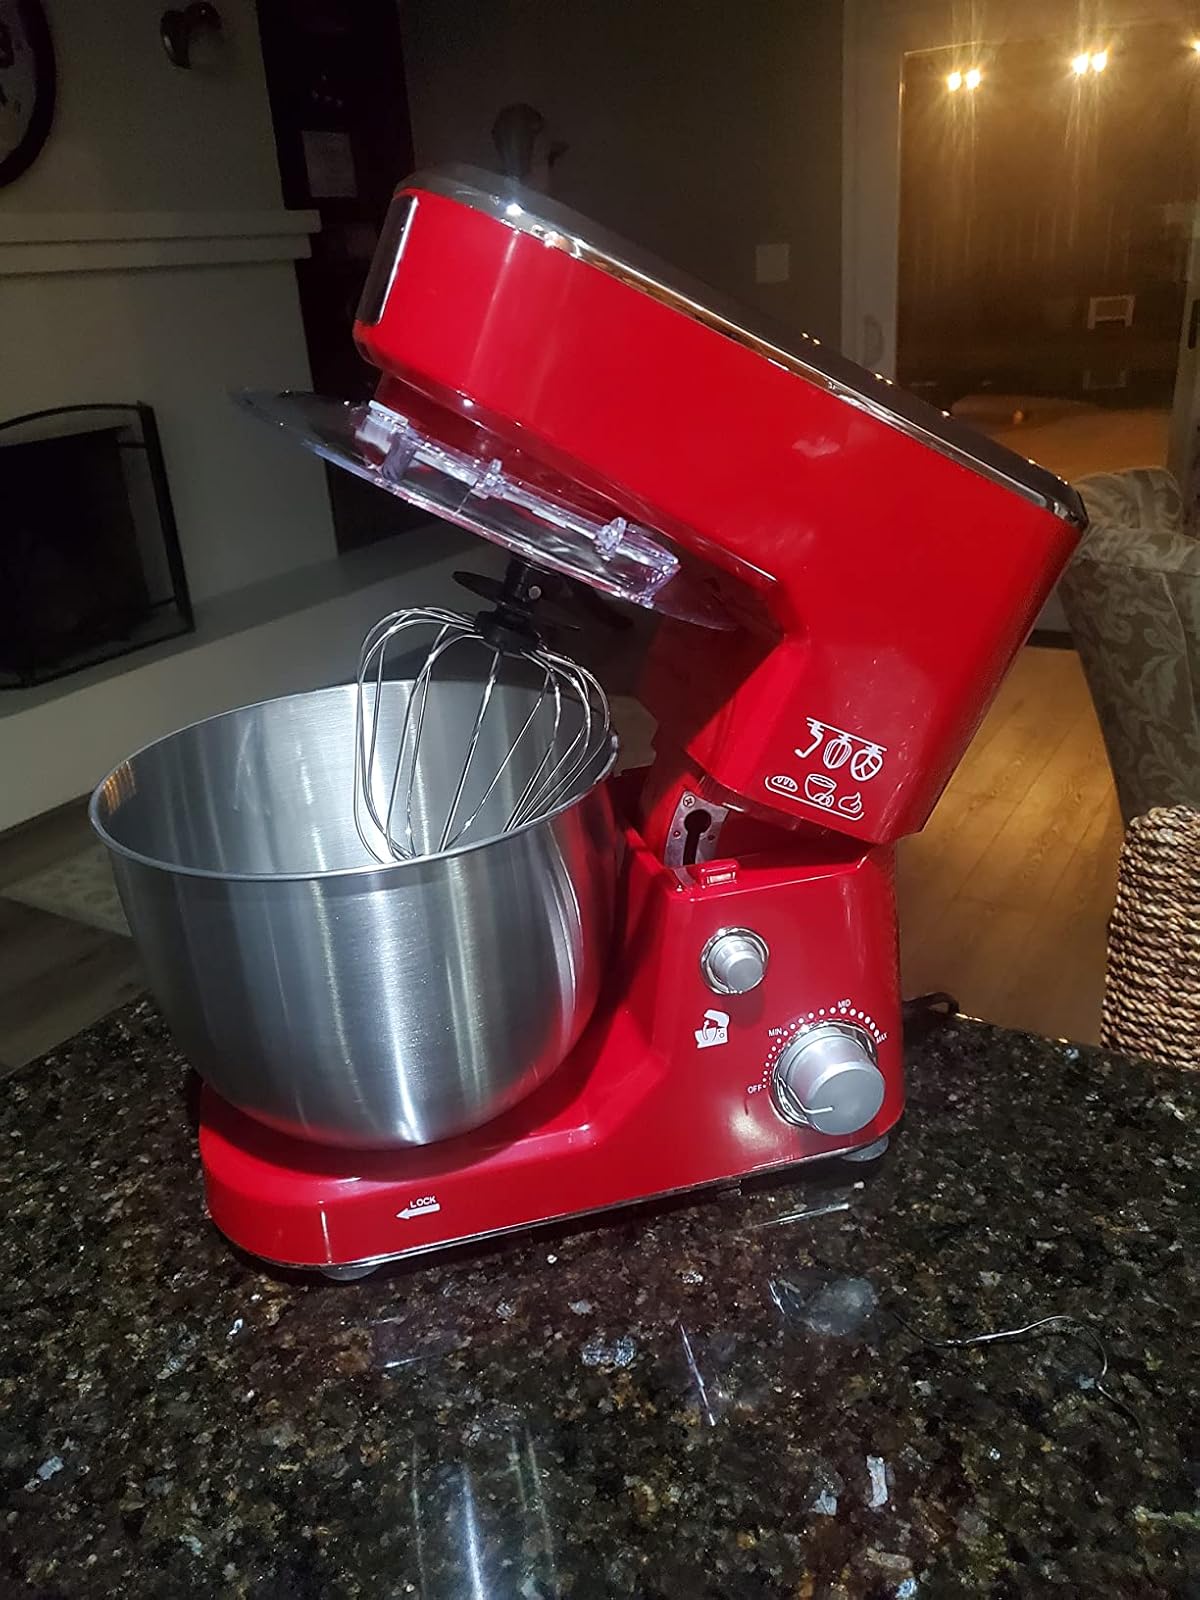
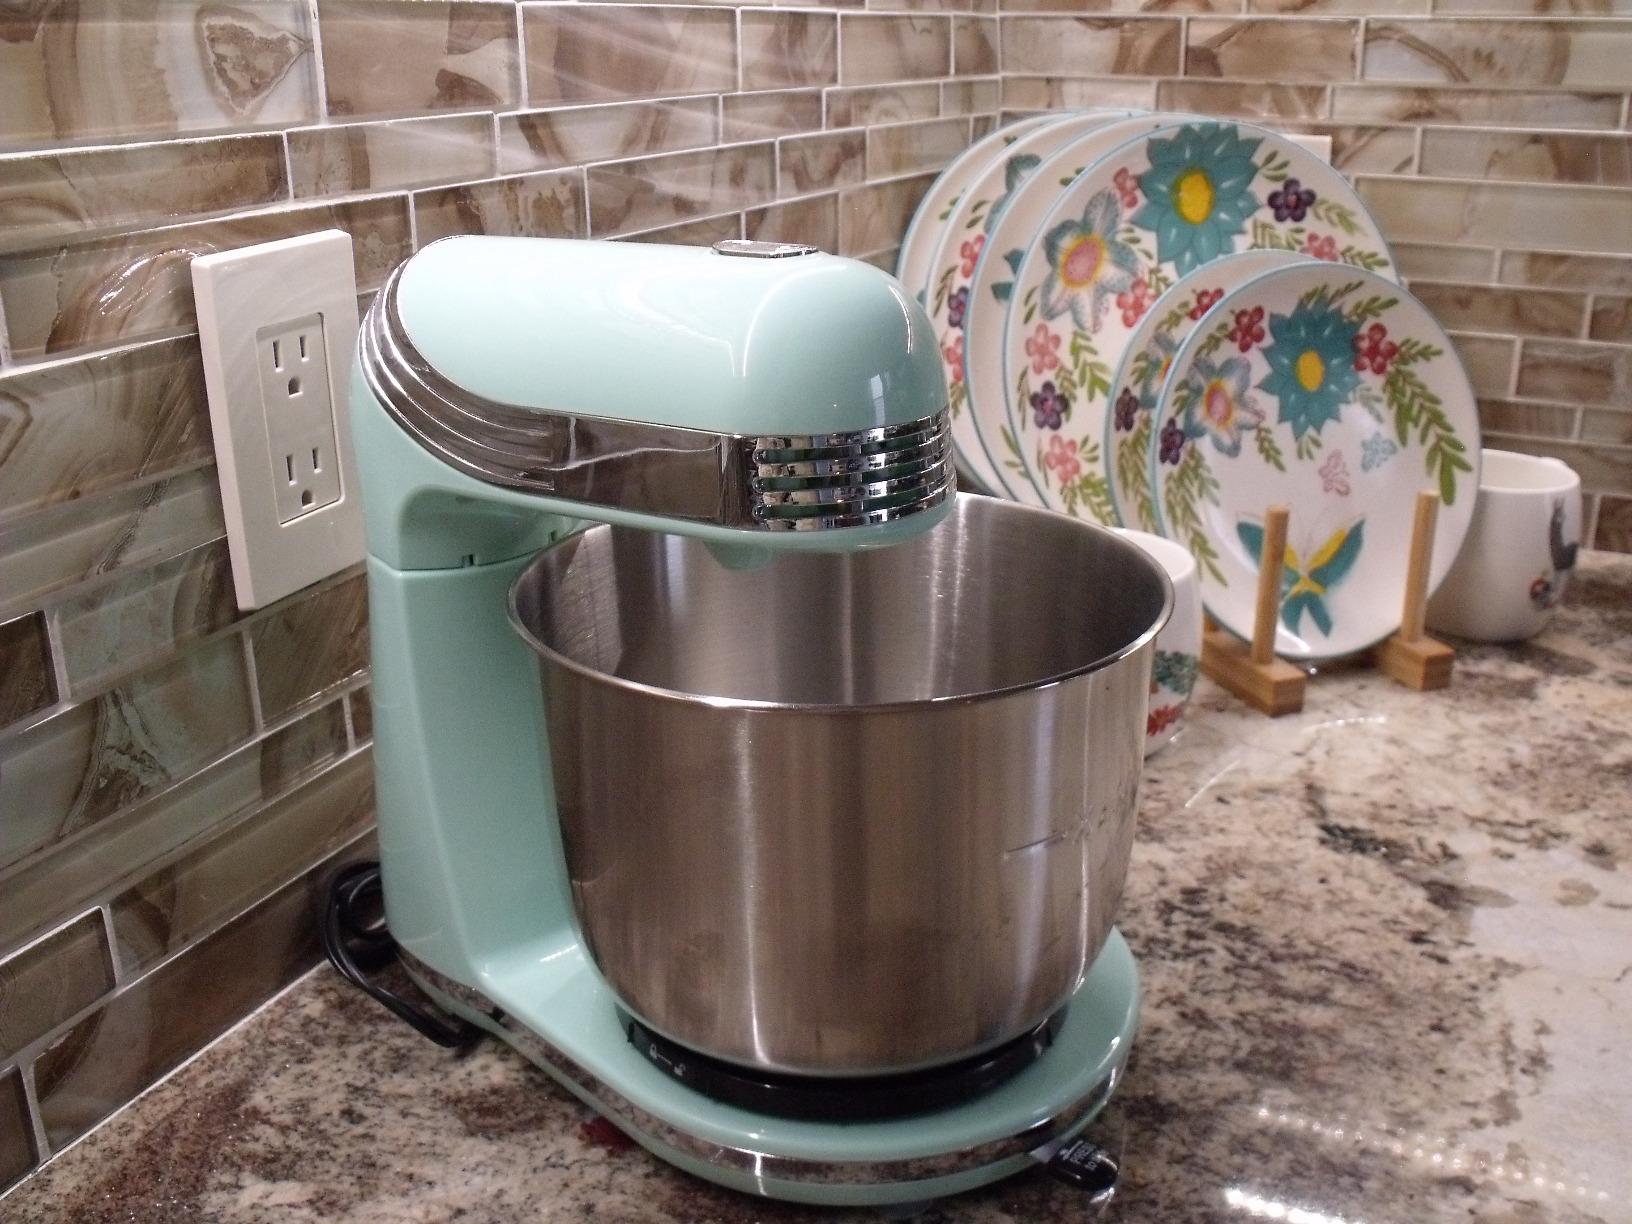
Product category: items_mixer
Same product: no